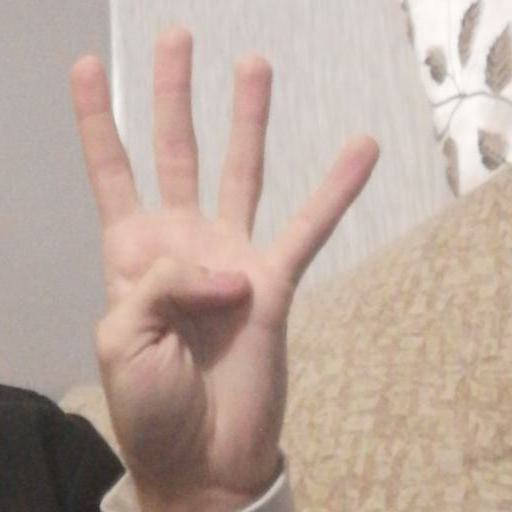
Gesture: four